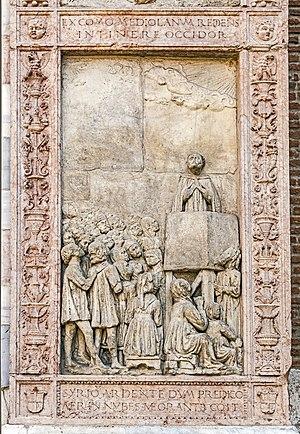
L'église Sant'Anastasia est une église gothique dominicaine située dans la vieille ville de Vérone en Italie, près du pont de pierre.